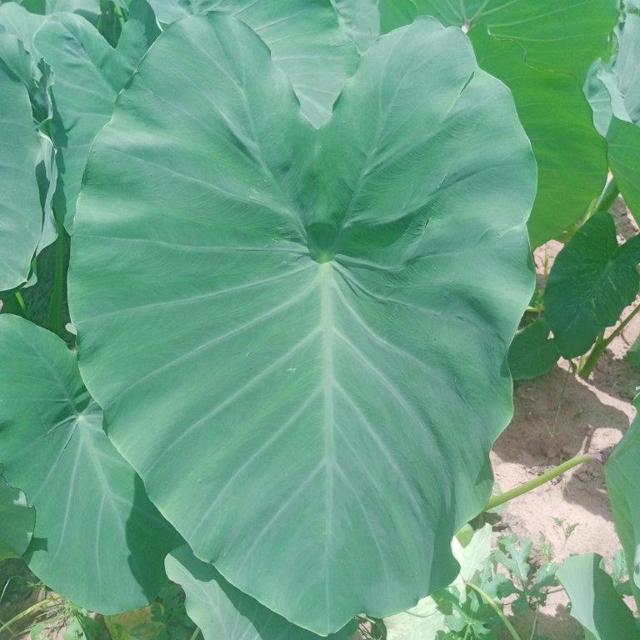
Label: Healthy